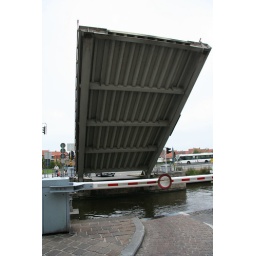
Brugge - Lifting road bridge over canal